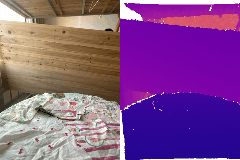
Label: detergent